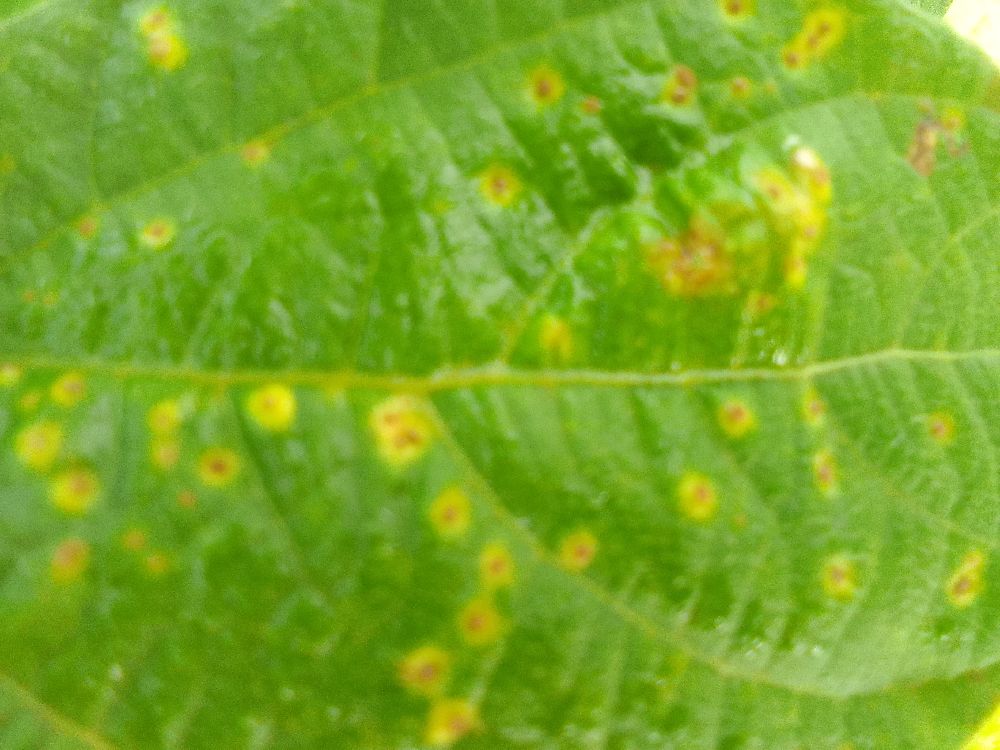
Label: rust